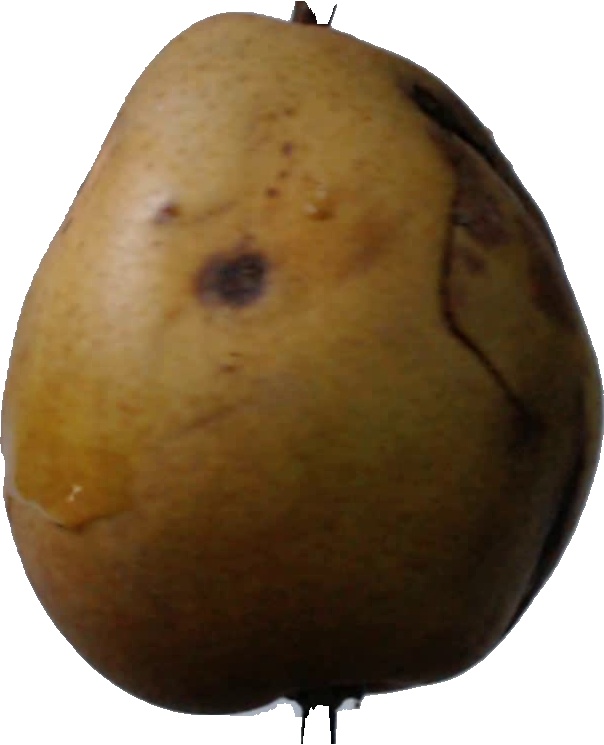
Label: pear_3